Sesil Karatantcheva

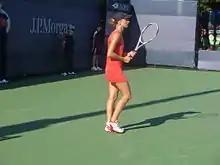
Karatantcheva at the 2008 US Open

Karatantcheva's first match after the ban was in a pre-qualification tournament for a wildcard into the $25k tournament in Surprise, Arizona. She won three matches in one day to win the event and thus won a wildcard for the qualifying draw, in which she beat Susanna Lingman, Maria Kondratieva, and Kristína Kučová. In the main draw, Karatantcheva beat the fifth seed Sunitha Rao in three sets in the first round, and Robin Stephenson in the second round. In the quarterfinals, Karatantcheva beat Magdaléna Rybáriková in two sets, and in the semifinals she defeated the second seed Viktoriya Kutuzova. In the finals, Sesil played a tough three-set match and overcame the eighth seed American Angela Haynes.